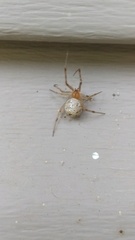
Species: Parasteatoda_tepidariorum